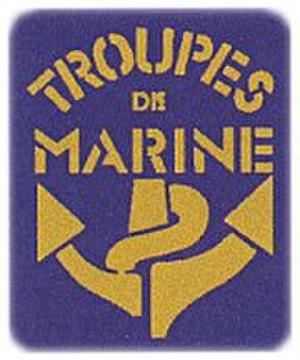
Le 41ᵉ régiment d'infanterie coloniale est une unité de l'armée française. C'est un régiment colonial de réserve, créé en août 1914 et rattaché au 21ᵉ régiment d'infanterie coloniale.
Les troupes de marine sont une composante/spécialité de l'Armée de terre française qui regroupe plusieurs Armes : infanterie, artillerie, cavalerie blindée, transmissions, génie et troupes aéroportées.
Le 26ᵉ bataillon d'infanterie de marine est un régiment de l'armée française.
Le 27ᵉ bataillon d'infanterie de marine est un régiment de l'armée française.
Le 35ᵉ régiment d'infanterie coloniale est une unité de l'armée française. C'est un régiment colonial de réserve, créé en août 1914 et rattaché au 5ᵉ régiment d'infanterie coloniale.
Le 5ᵉ régiment d’infanterie coloniale est une unité de l'armée de terre française créée le 1ᵉʳ mars 1890, à Cherbourg sous le nom de 5ᵉ régiment d'infanterie de marine par dédoublement du 1ᵉʳ régiment d'infanterie de marine.
Le 22ᵉ régiment d'infanterie coloniale est une unité de l'Armée de terre française. Le 22ᵉ RIC est l'héritier direct du 4ᵉ régiment d'infanterie de marine.
La 4ᵉ division d'infanterie coloniale est une unité militaire française qui regroupait des troupes coloniales.
Le 5ᵉ bataillon de parachutistes d'infanterie de marine est une unité parachutiste dissoute de l'armée française.
L’artillerie de marine est une spécialité, au même titre que l'infanterie de marine, des troupes de marine françaises.
C'était l'ancienne 1ʳᵉ Division du Corps Expéditionnaire d'Orient et faisait partie de l'Armée française d'Orient.